Reavey and O'Dowd killings

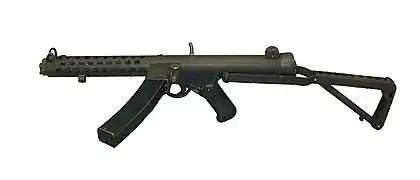
Sterling submachine guns were used in the killings and were later linked to other attacks

RUC SPG officer John Weir, in his affidavit made to Irish Supreme Court Justice Henry Barron, named those involved in the Reavey shootings as Robert McConnell (a soldier of the British Army's Ulster Defence Regiment), Laurence McClure (an RUC SPG officer), James Mitchell, and another man. In a meeting with Eugene Reavey, the RUC officer heading the investigation also named McConnell, McClure and Mitchell as suspects. Anthony Reavey's description of the man carrying the submachine gun closely fits that of McConnell, despite the gunman having worn a black woollen balaclava. McConnell was implicated in the 1974 Dublin car bombings and many sectarian attacks.